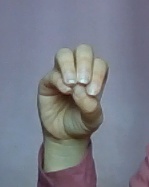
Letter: ha